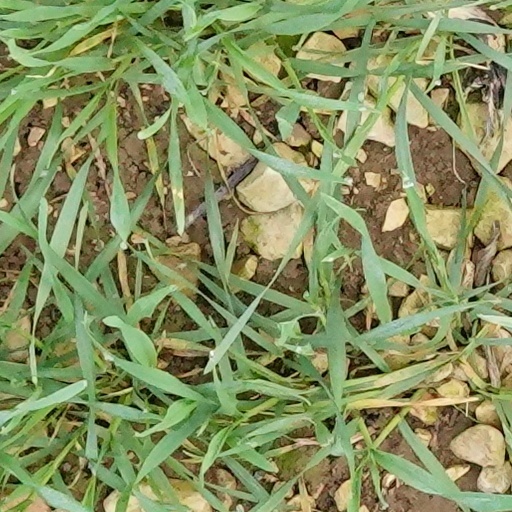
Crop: wheat